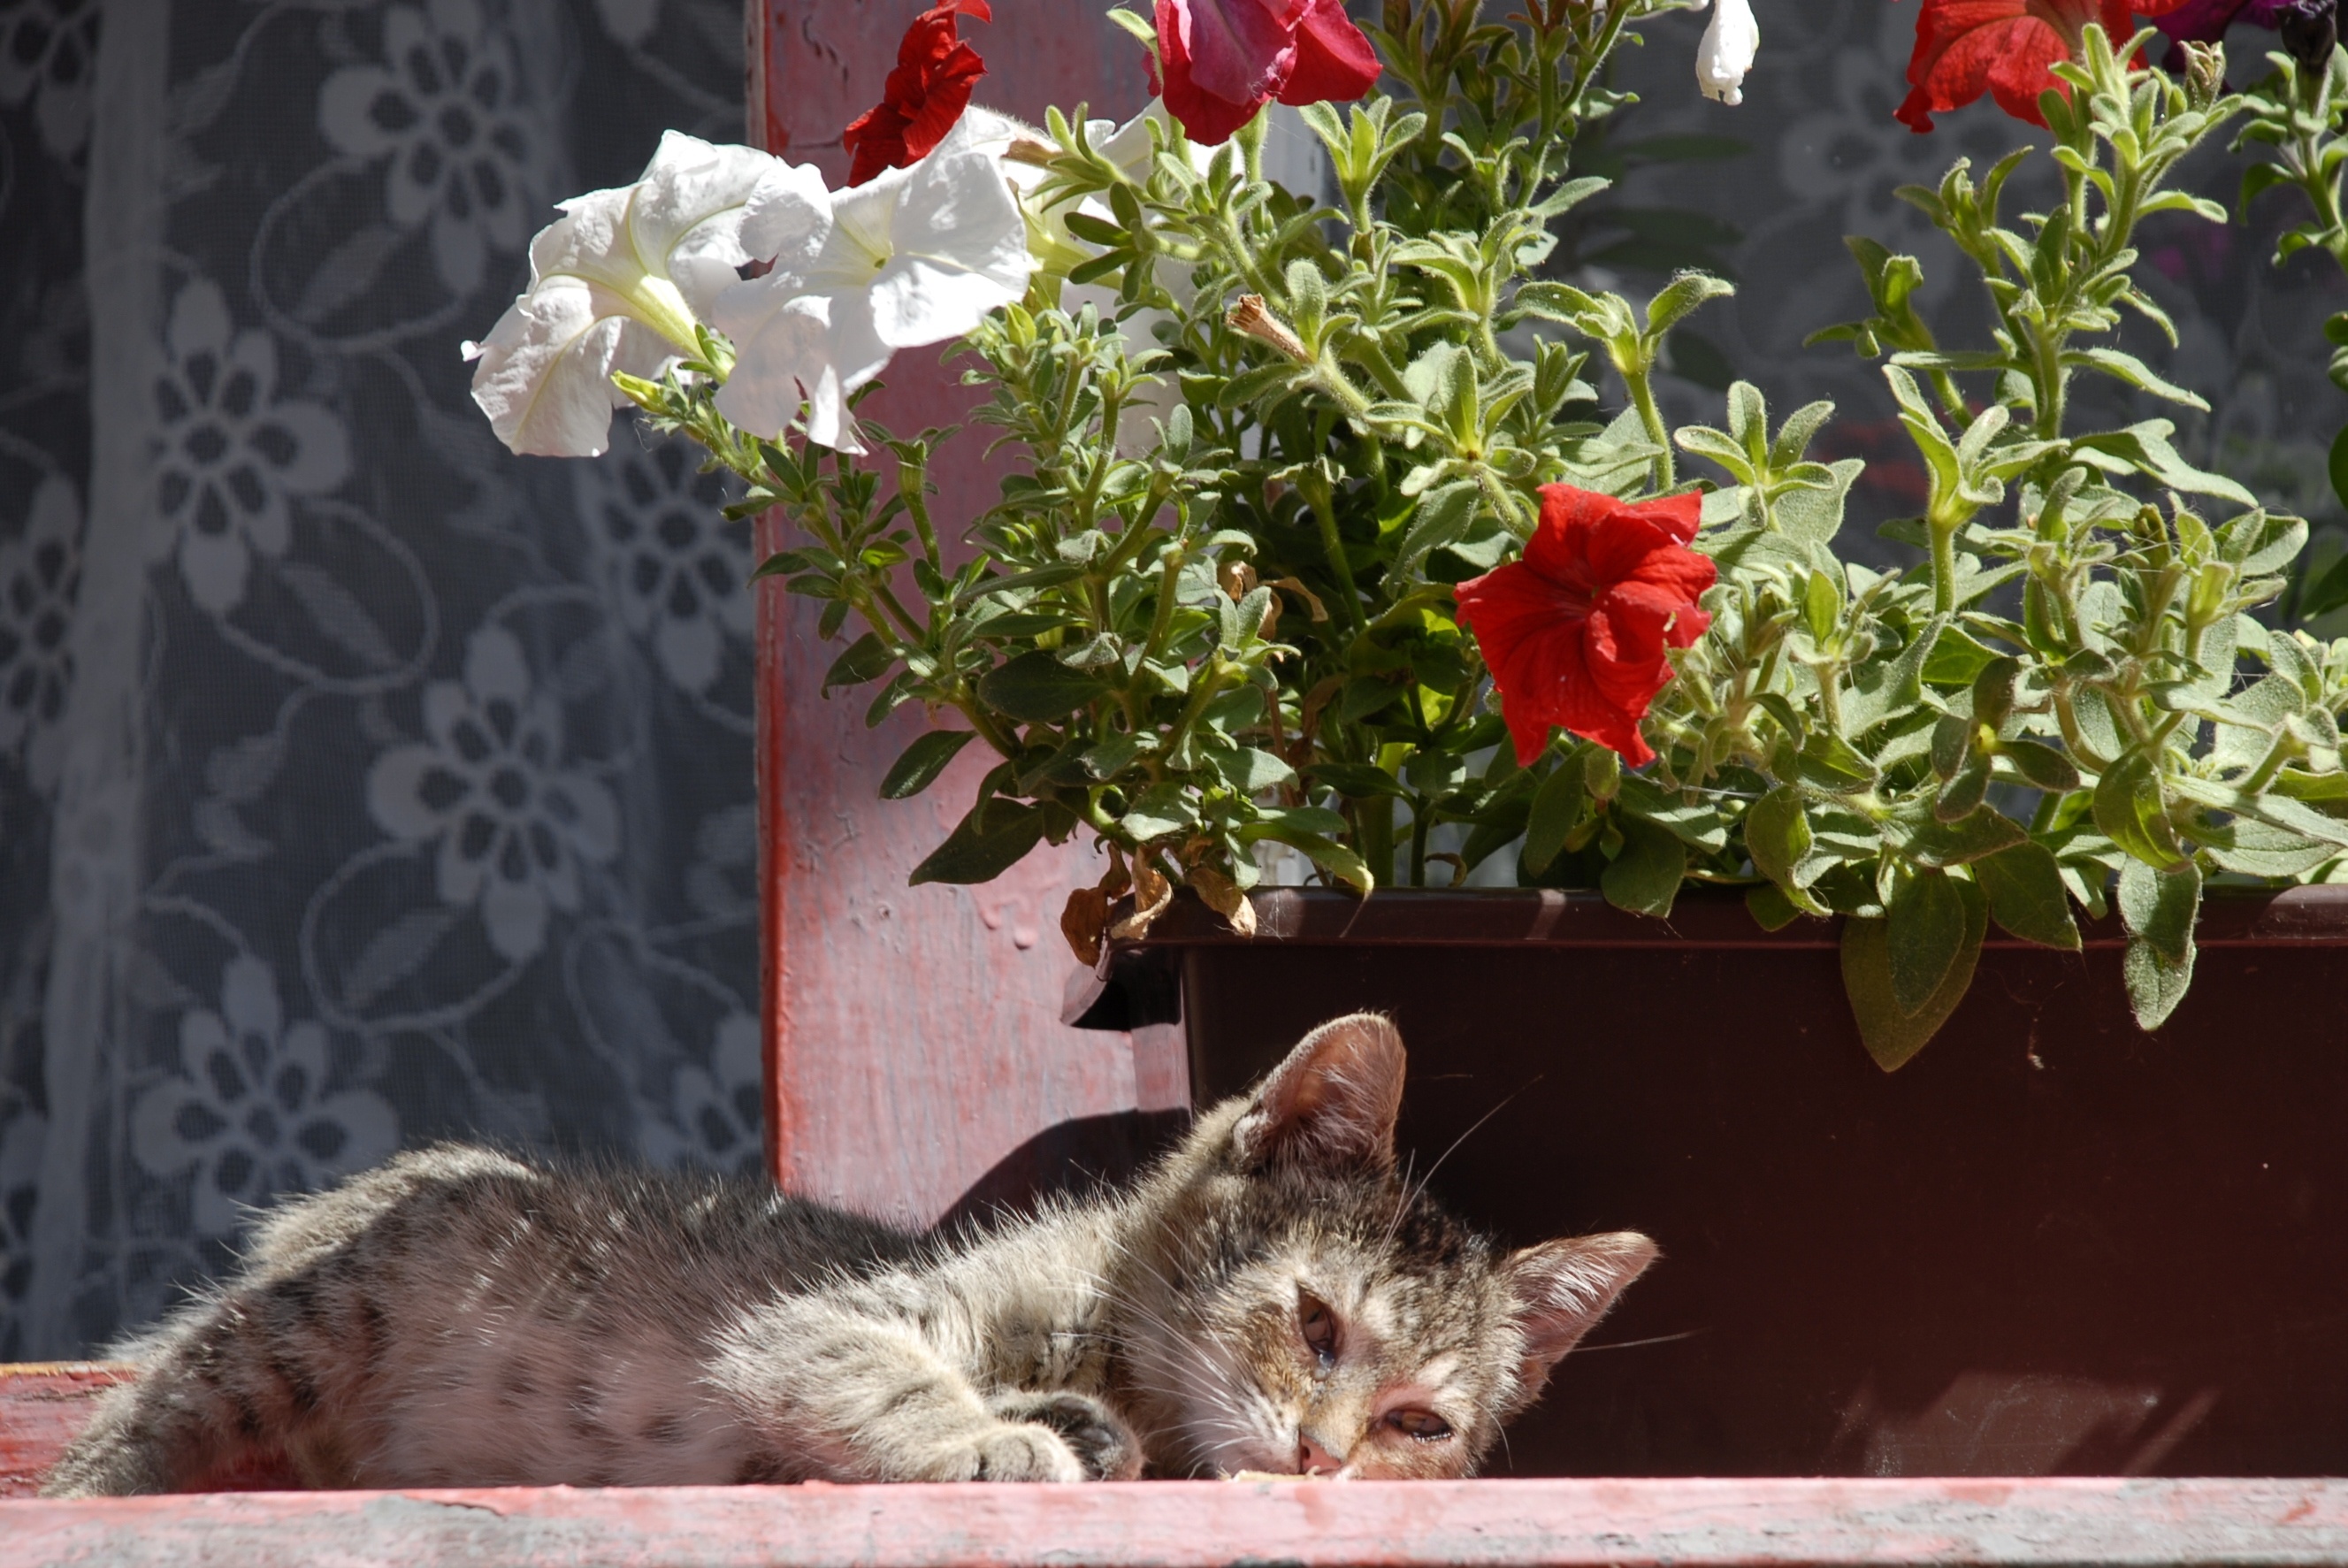
sun, warm, flower, summer, cat, flower bed, laying